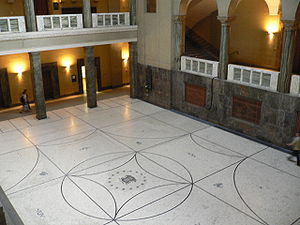
Sophie Scholl - De sidste dage
Sophie Scholl – De sidste dage er en tysk biografisk film, instrueret af Marc Rothemund med Julia Jentsch i hovedrollen som Sophie Scholl.